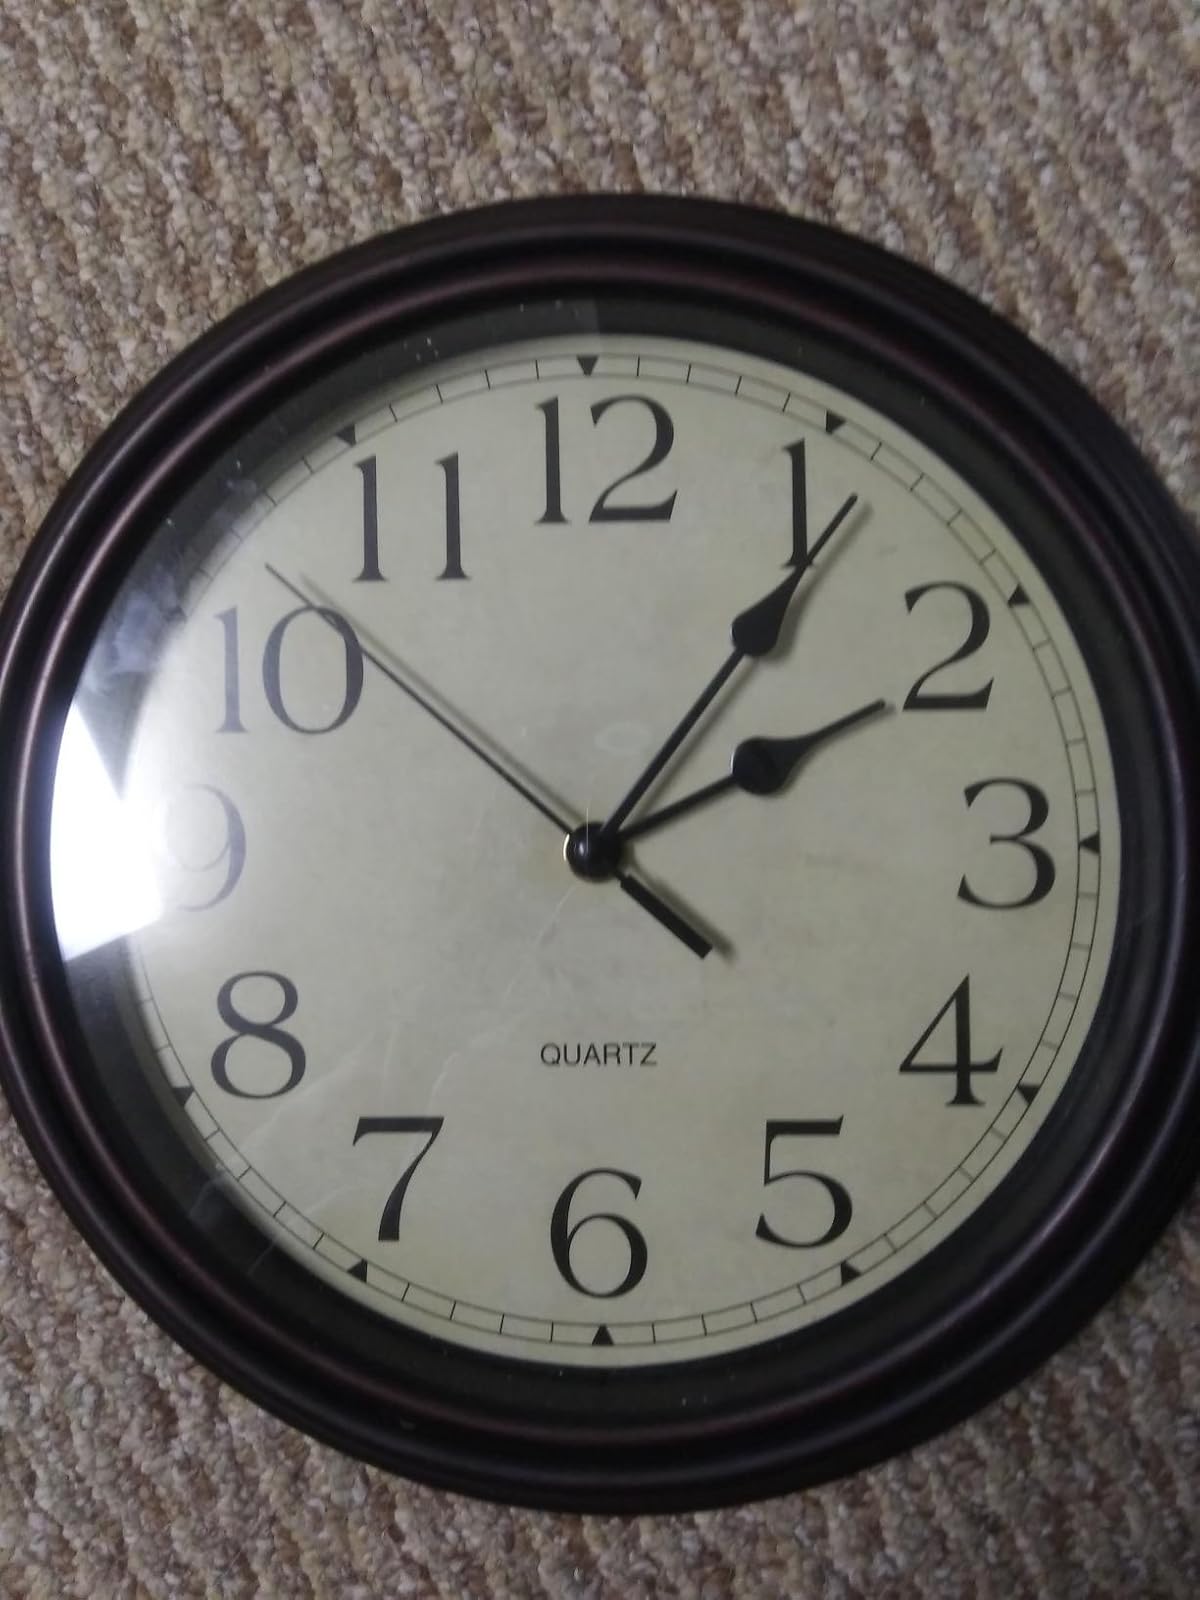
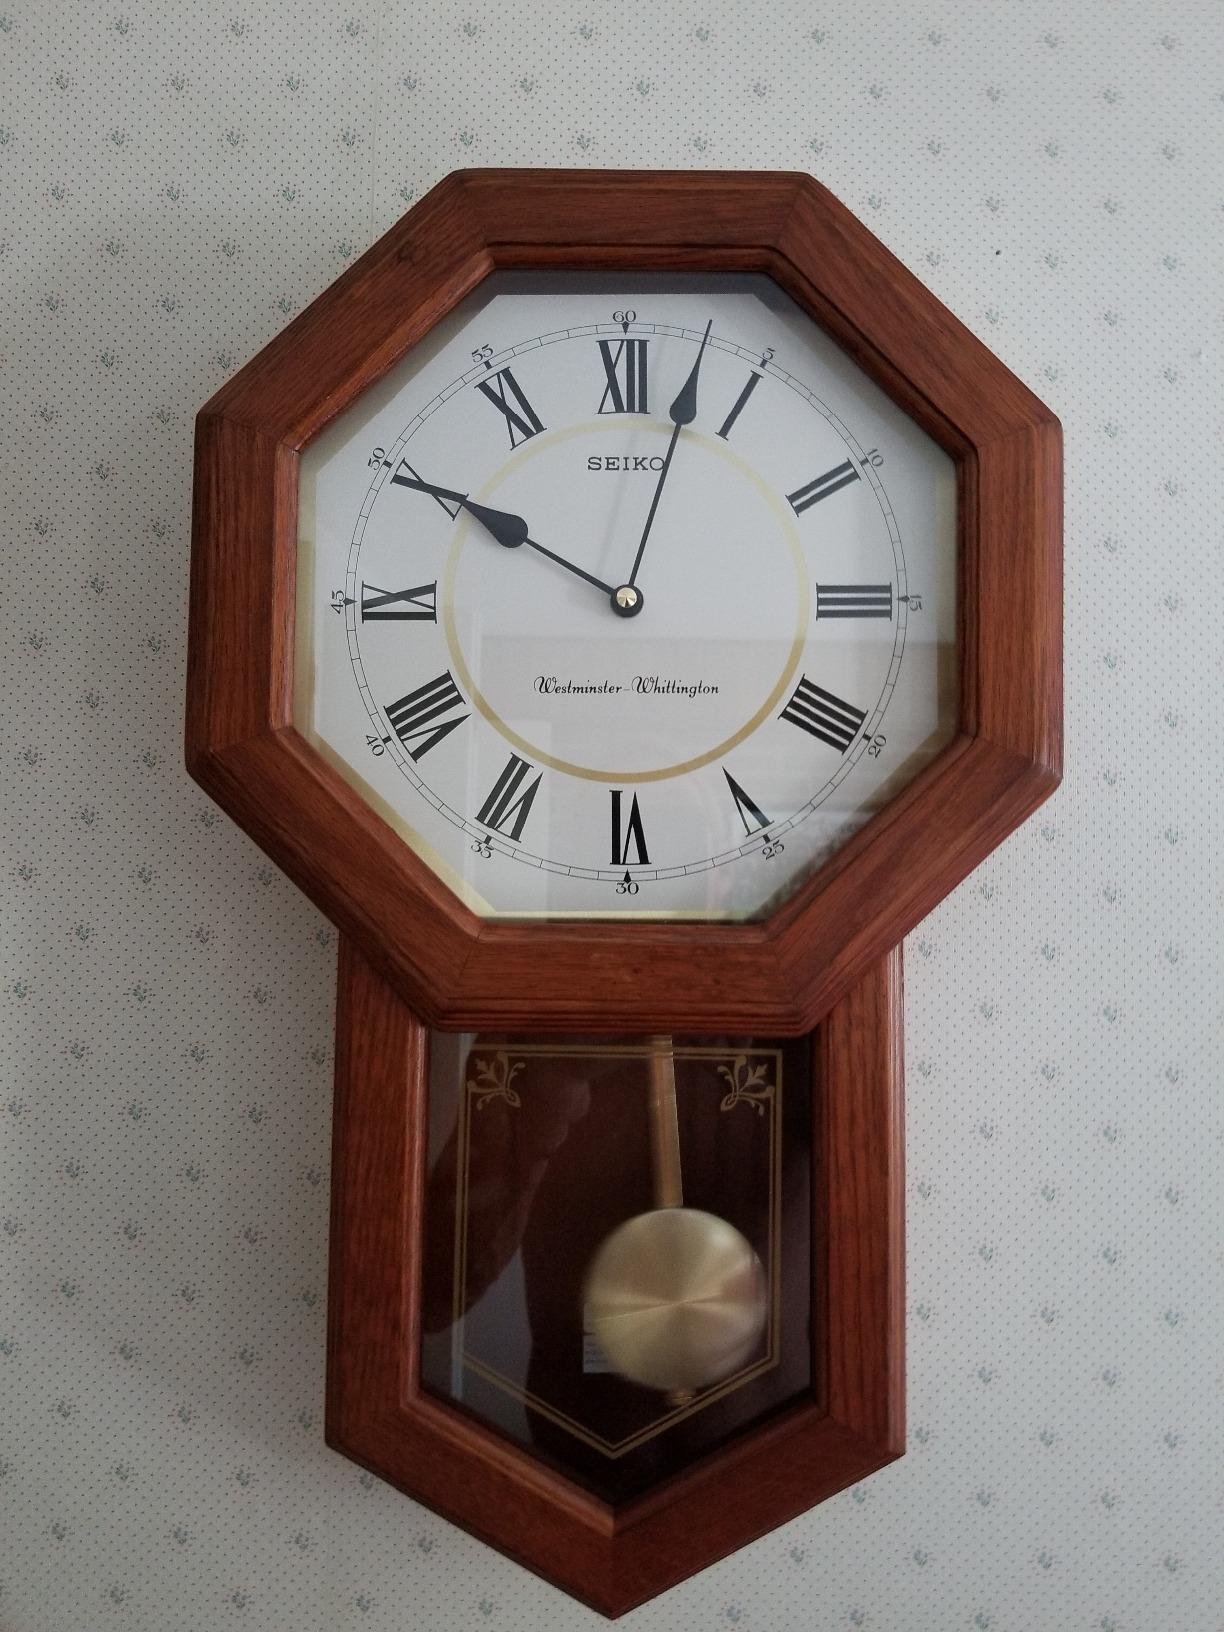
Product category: clock
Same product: no